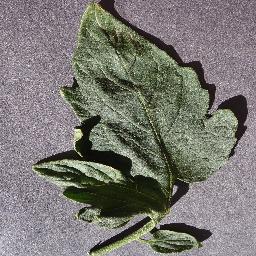
Label: Tomato___healthy